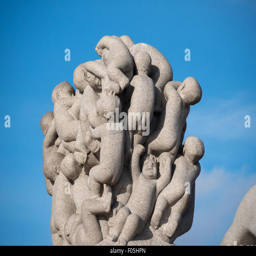
granite sculpture of a ball of children